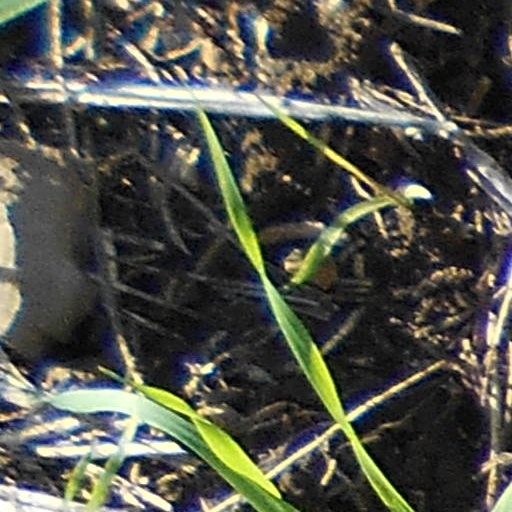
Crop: wheat